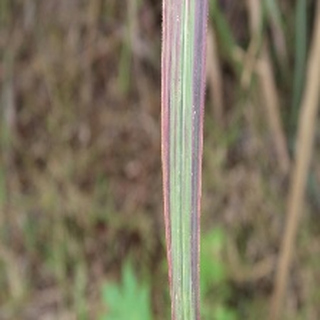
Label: sugarcane_bacterial_blight